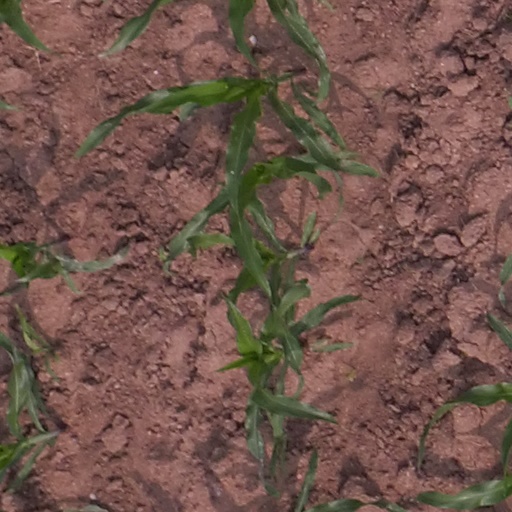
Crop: maize; corn